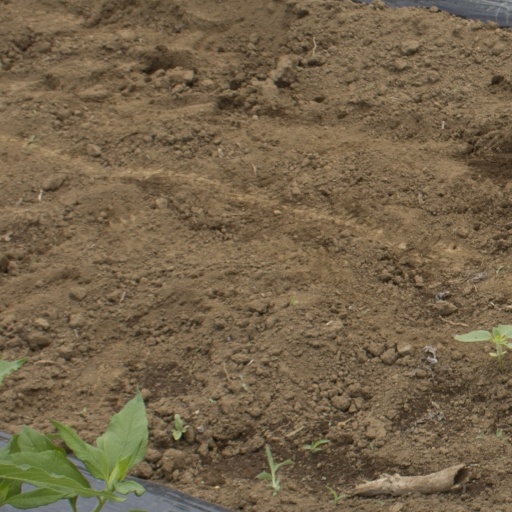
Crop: Jerusalem artichoke